Beşir Fuad

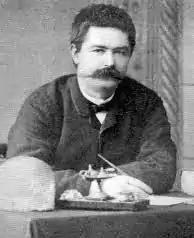

Beşir Fuad (5 February 1887) was an Ottoman soldier, intellectual, and writer during the First Constitutional Era.